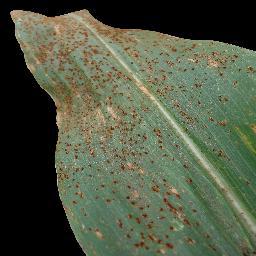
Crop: corn
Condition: (maize)_common_rust